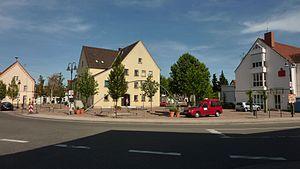
Lingenfeld est une municipalité et chef-lieu de la Verbandsgemeinde Lingenfeld, dans l'arrondissement de Germersheim, en Rhénanie-Palatinat, dans l'ouest de l'Allemagne.